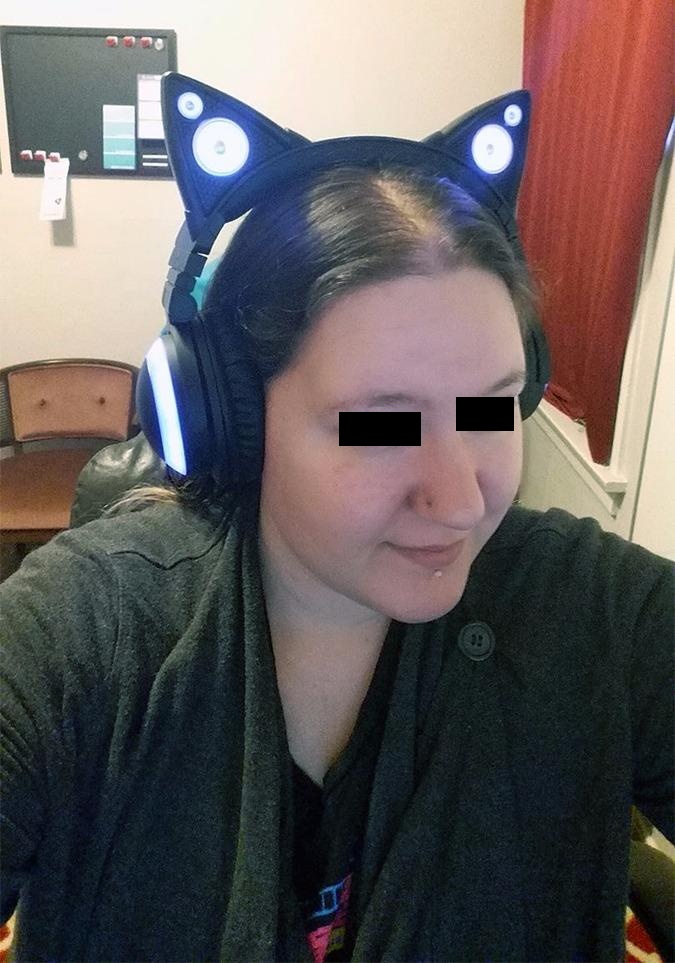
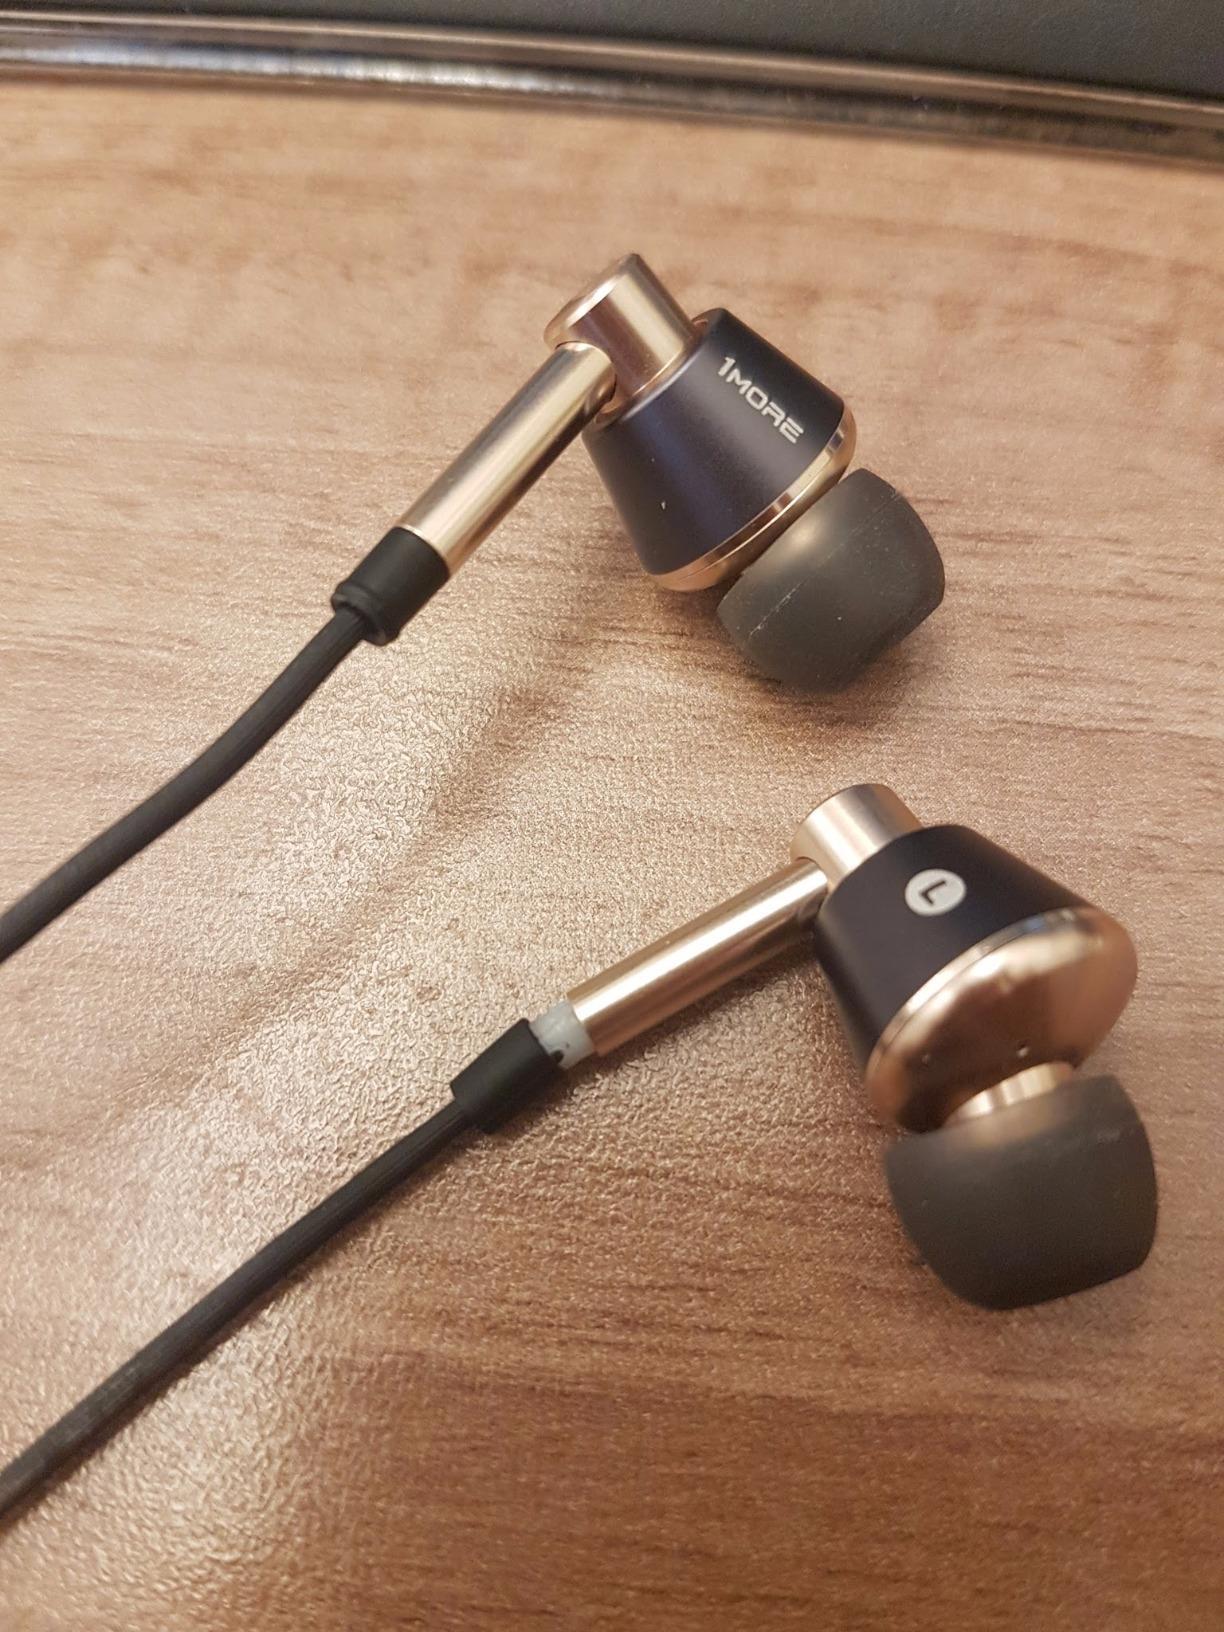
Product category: headphones
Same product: no